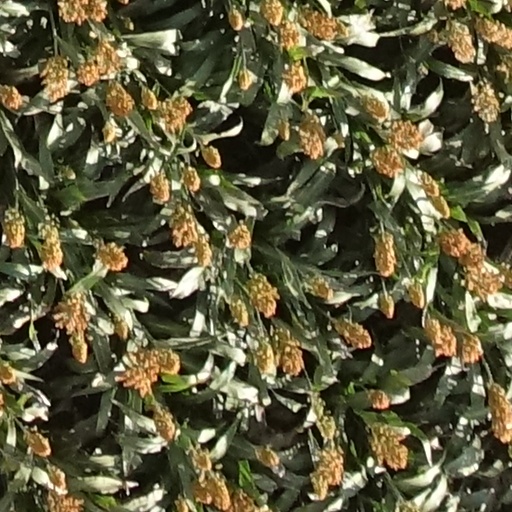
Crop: sorghum